Peripheral Component Interconnect

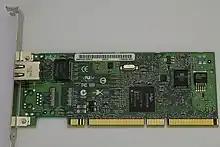
A PCI-X Gigabit Ethernet expansion card with both 5 V and 3.3 V support notches, side B toward the camera

Typical PCI cards have either one or two key notches, depending on their signaling voltage. Cards requiring 3.3 volts have a notch 56.21 mm from the card backplate; those requiring 5 volts have a notch 104.41 mm from the backplate. This allows cards to be fitted only into slots with a voltage they support. "Universal cards" accepting either voltage have both key notches.